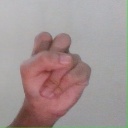
अक्षर: स